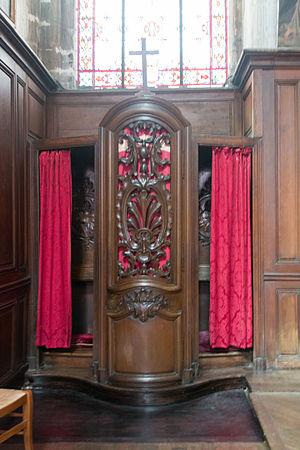
L'église Saint-Jacques est une église catholique paroissiale de style gothique située à Compiègne, dans l'Oise, en France. Elle est inscrite en 1998 sur la liste du patrimoine mondial par l'UNESCO au titre des chemins de Saint-Jacques-de-Compostelle en France. C'est un édifice de taille moyenne, d'une longueur totale de 51 m, issu de deux périodes distinctes : le chœur, le transept et la nef avec ses bas-côtés ont été bâtis entre 1235 et 1270, sauf la partie haute de la nef ; cette dernière, le clocher, les chapelles le long des bas-côtés et le déambulatoire ont été ajoutés entre 1476 et le milieu du XVIᵉ siècle. Ces extensions reflètent le style gothique flamboyant, sauf le lanternon au sommet du clocher, qui est influencé par la Renaissance. Le clocher est une œuvre remarquable, tout comme le chœur et le transept, qui quant à eux représentent les parties les plus anciennes de l'église et sont une intéressante illustration du style pré-rayonnant. L'intérieur de l'église est marqué par les transformations de la fin de l'Ancien Régime, portant notamment sur un revêtement en marbre du chœur et un habillement des piliers de la nef par des boiseries.